William Adams Nicholson

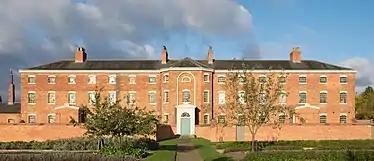
Southwell Workhouse as restored in 2016

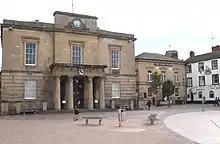
Mansfield Old Town Hall and Old Court

As well as working in the Gothic Revival style of architecture, Nicholson could also work very effectively in classical styles. He designed the Mansfield Town Hall in a Grecian style portico with Doric columns. More striking is the Corn Exchange of 1847 in the Cornhill Lincoln. Here he has a projecting portico with Corinthian columns at Piano nobile level.